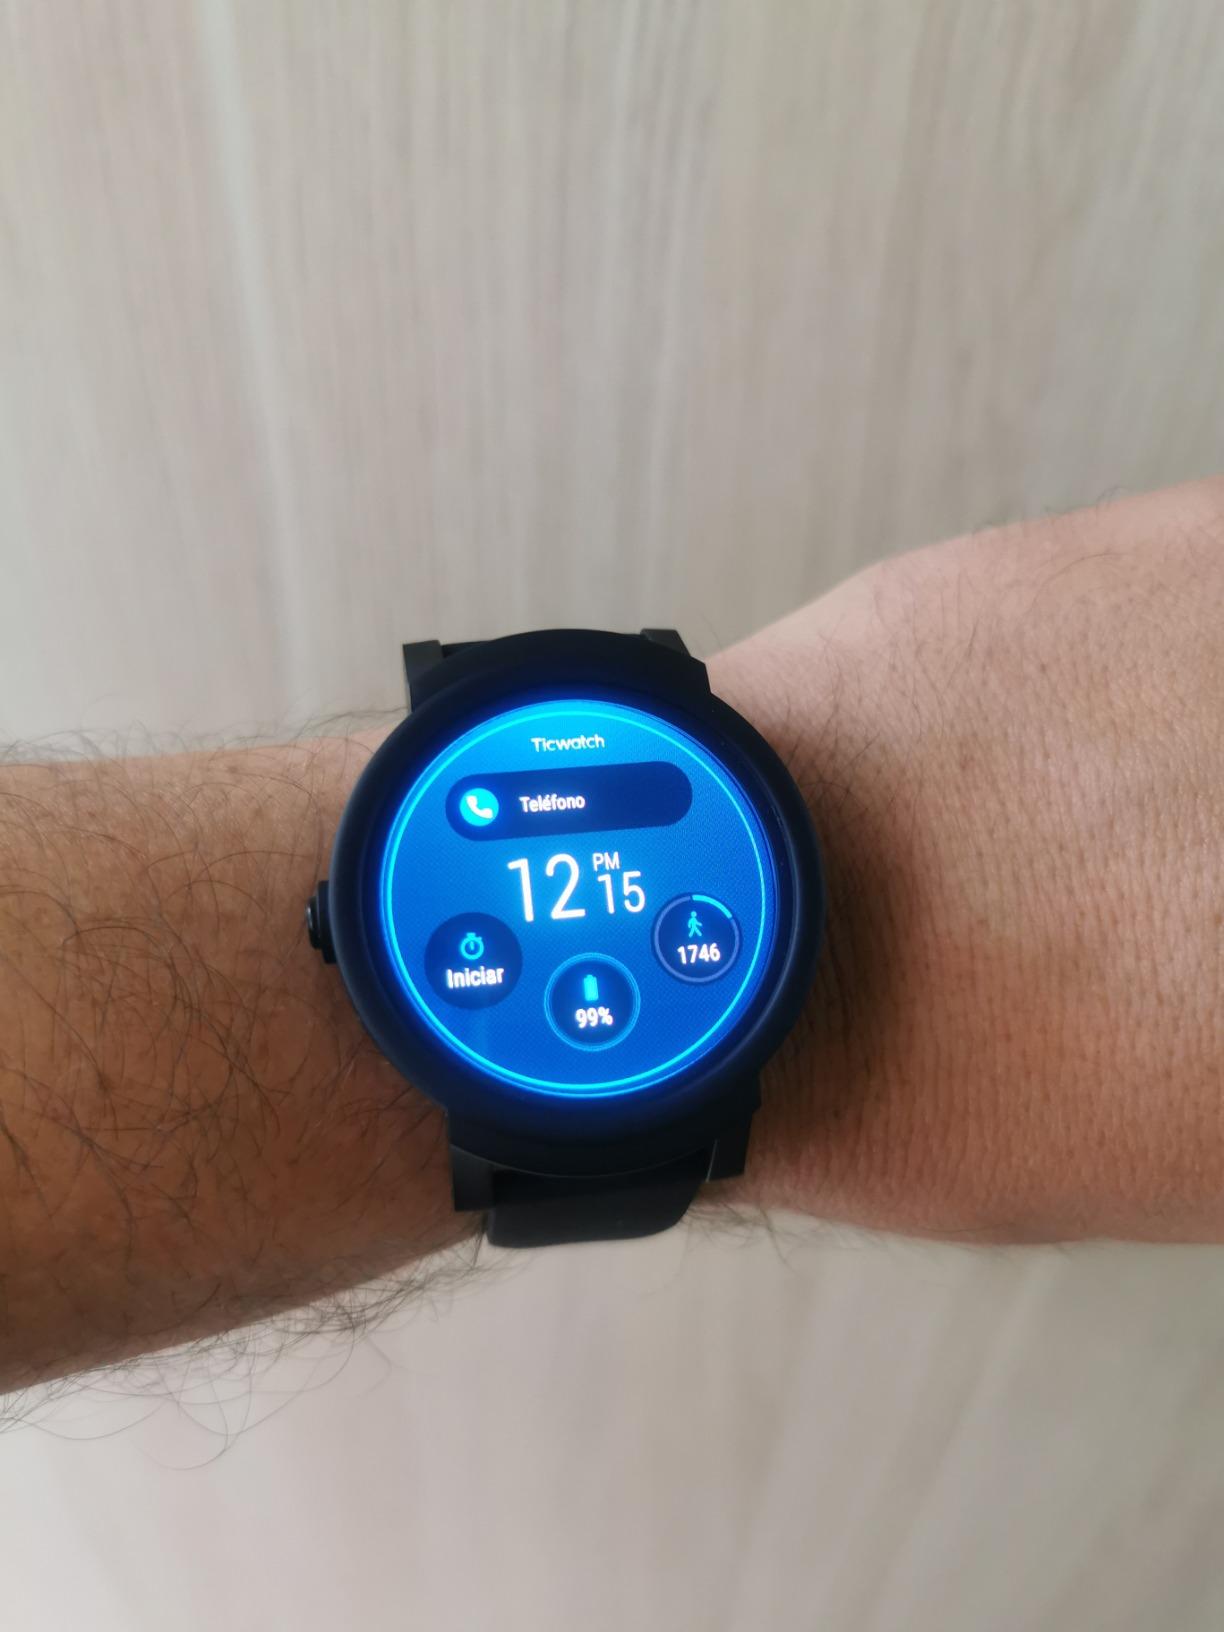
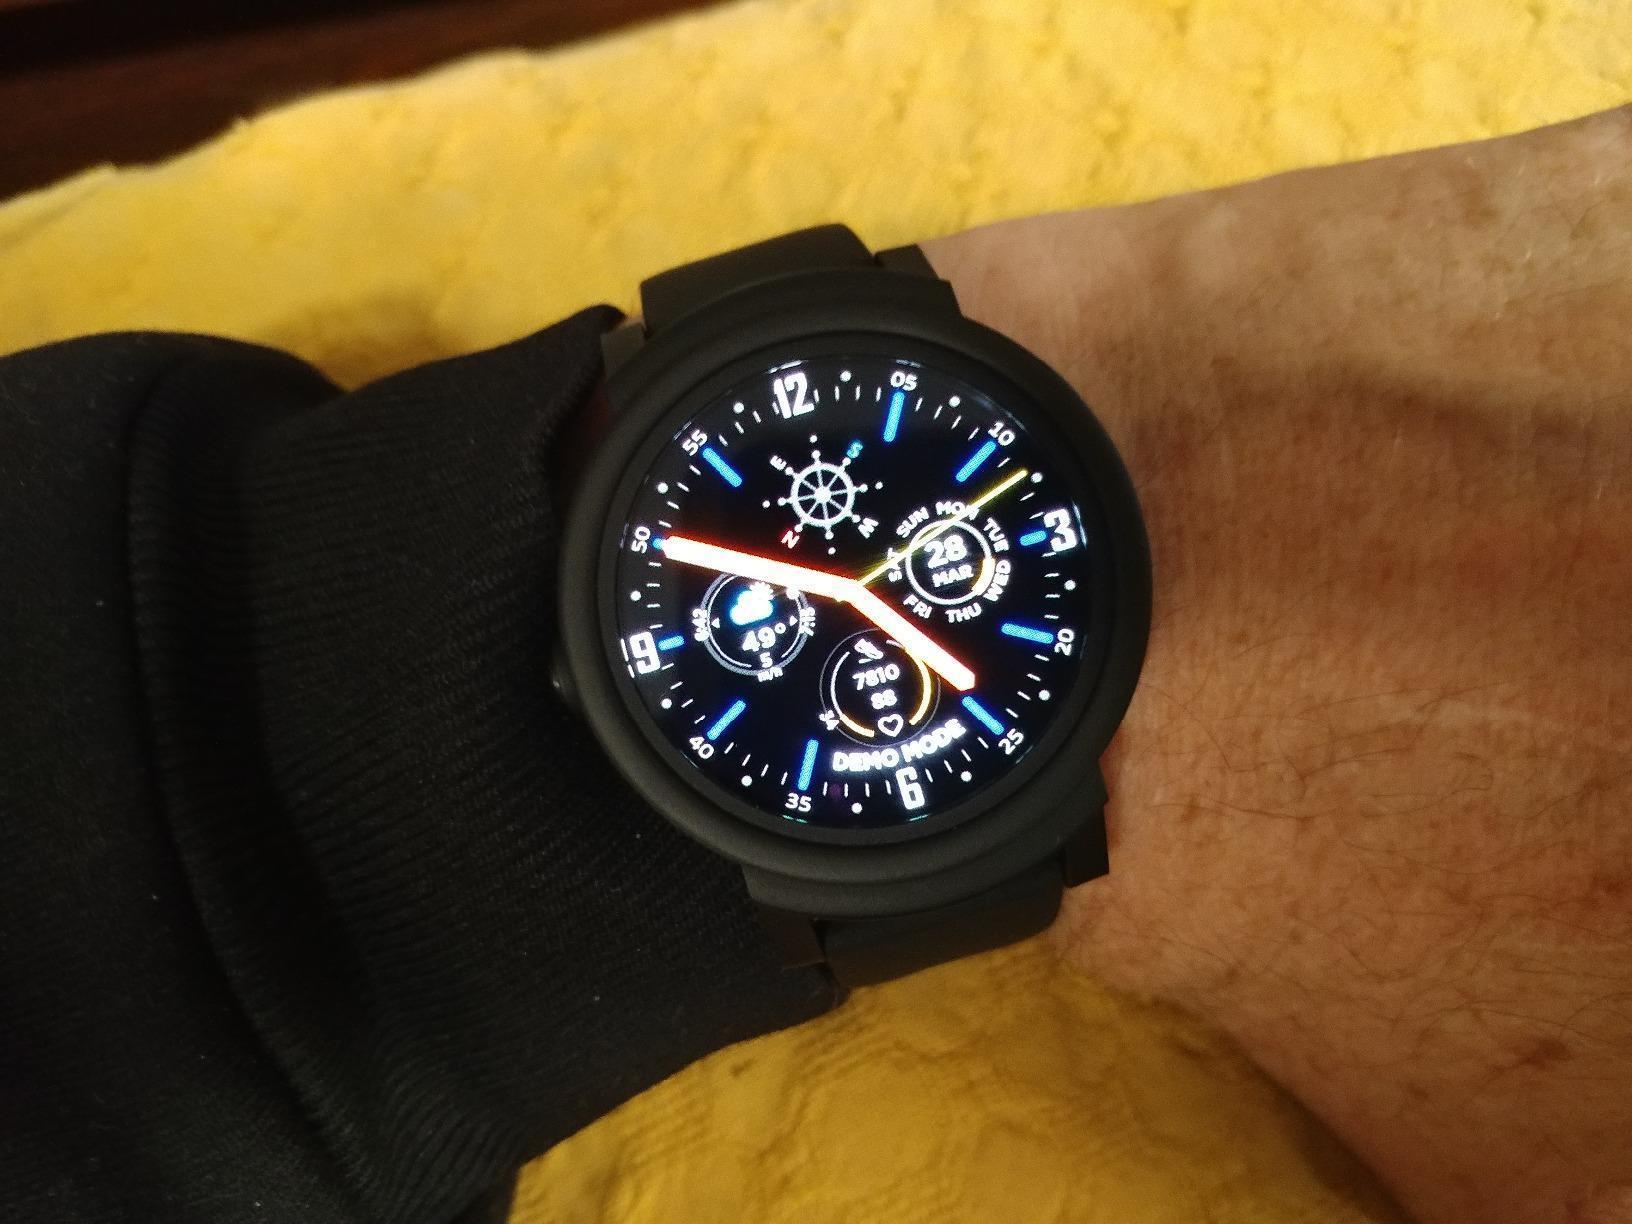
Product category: smartwatch
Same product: yes